William J. Begert

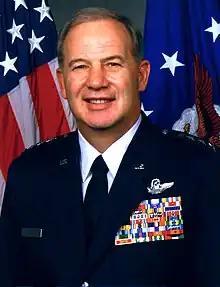
General William J. Begert

General William J. Begert (born June 9, 1946) is a retired four-star general in the United States Air Force (USAF). He served as commander, Pacific Air Forces, and Air Component Commander for the Commander, United States Pacific Command, Hickam Air Force Base, Hawaii. As commander, he had responsibility for USAF activities spread over half the globe in a command that supports 55,500 airmen serving principally in Hawaii, Alaska, Guam, Japan and the Republic of Korea.